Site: brandenburg
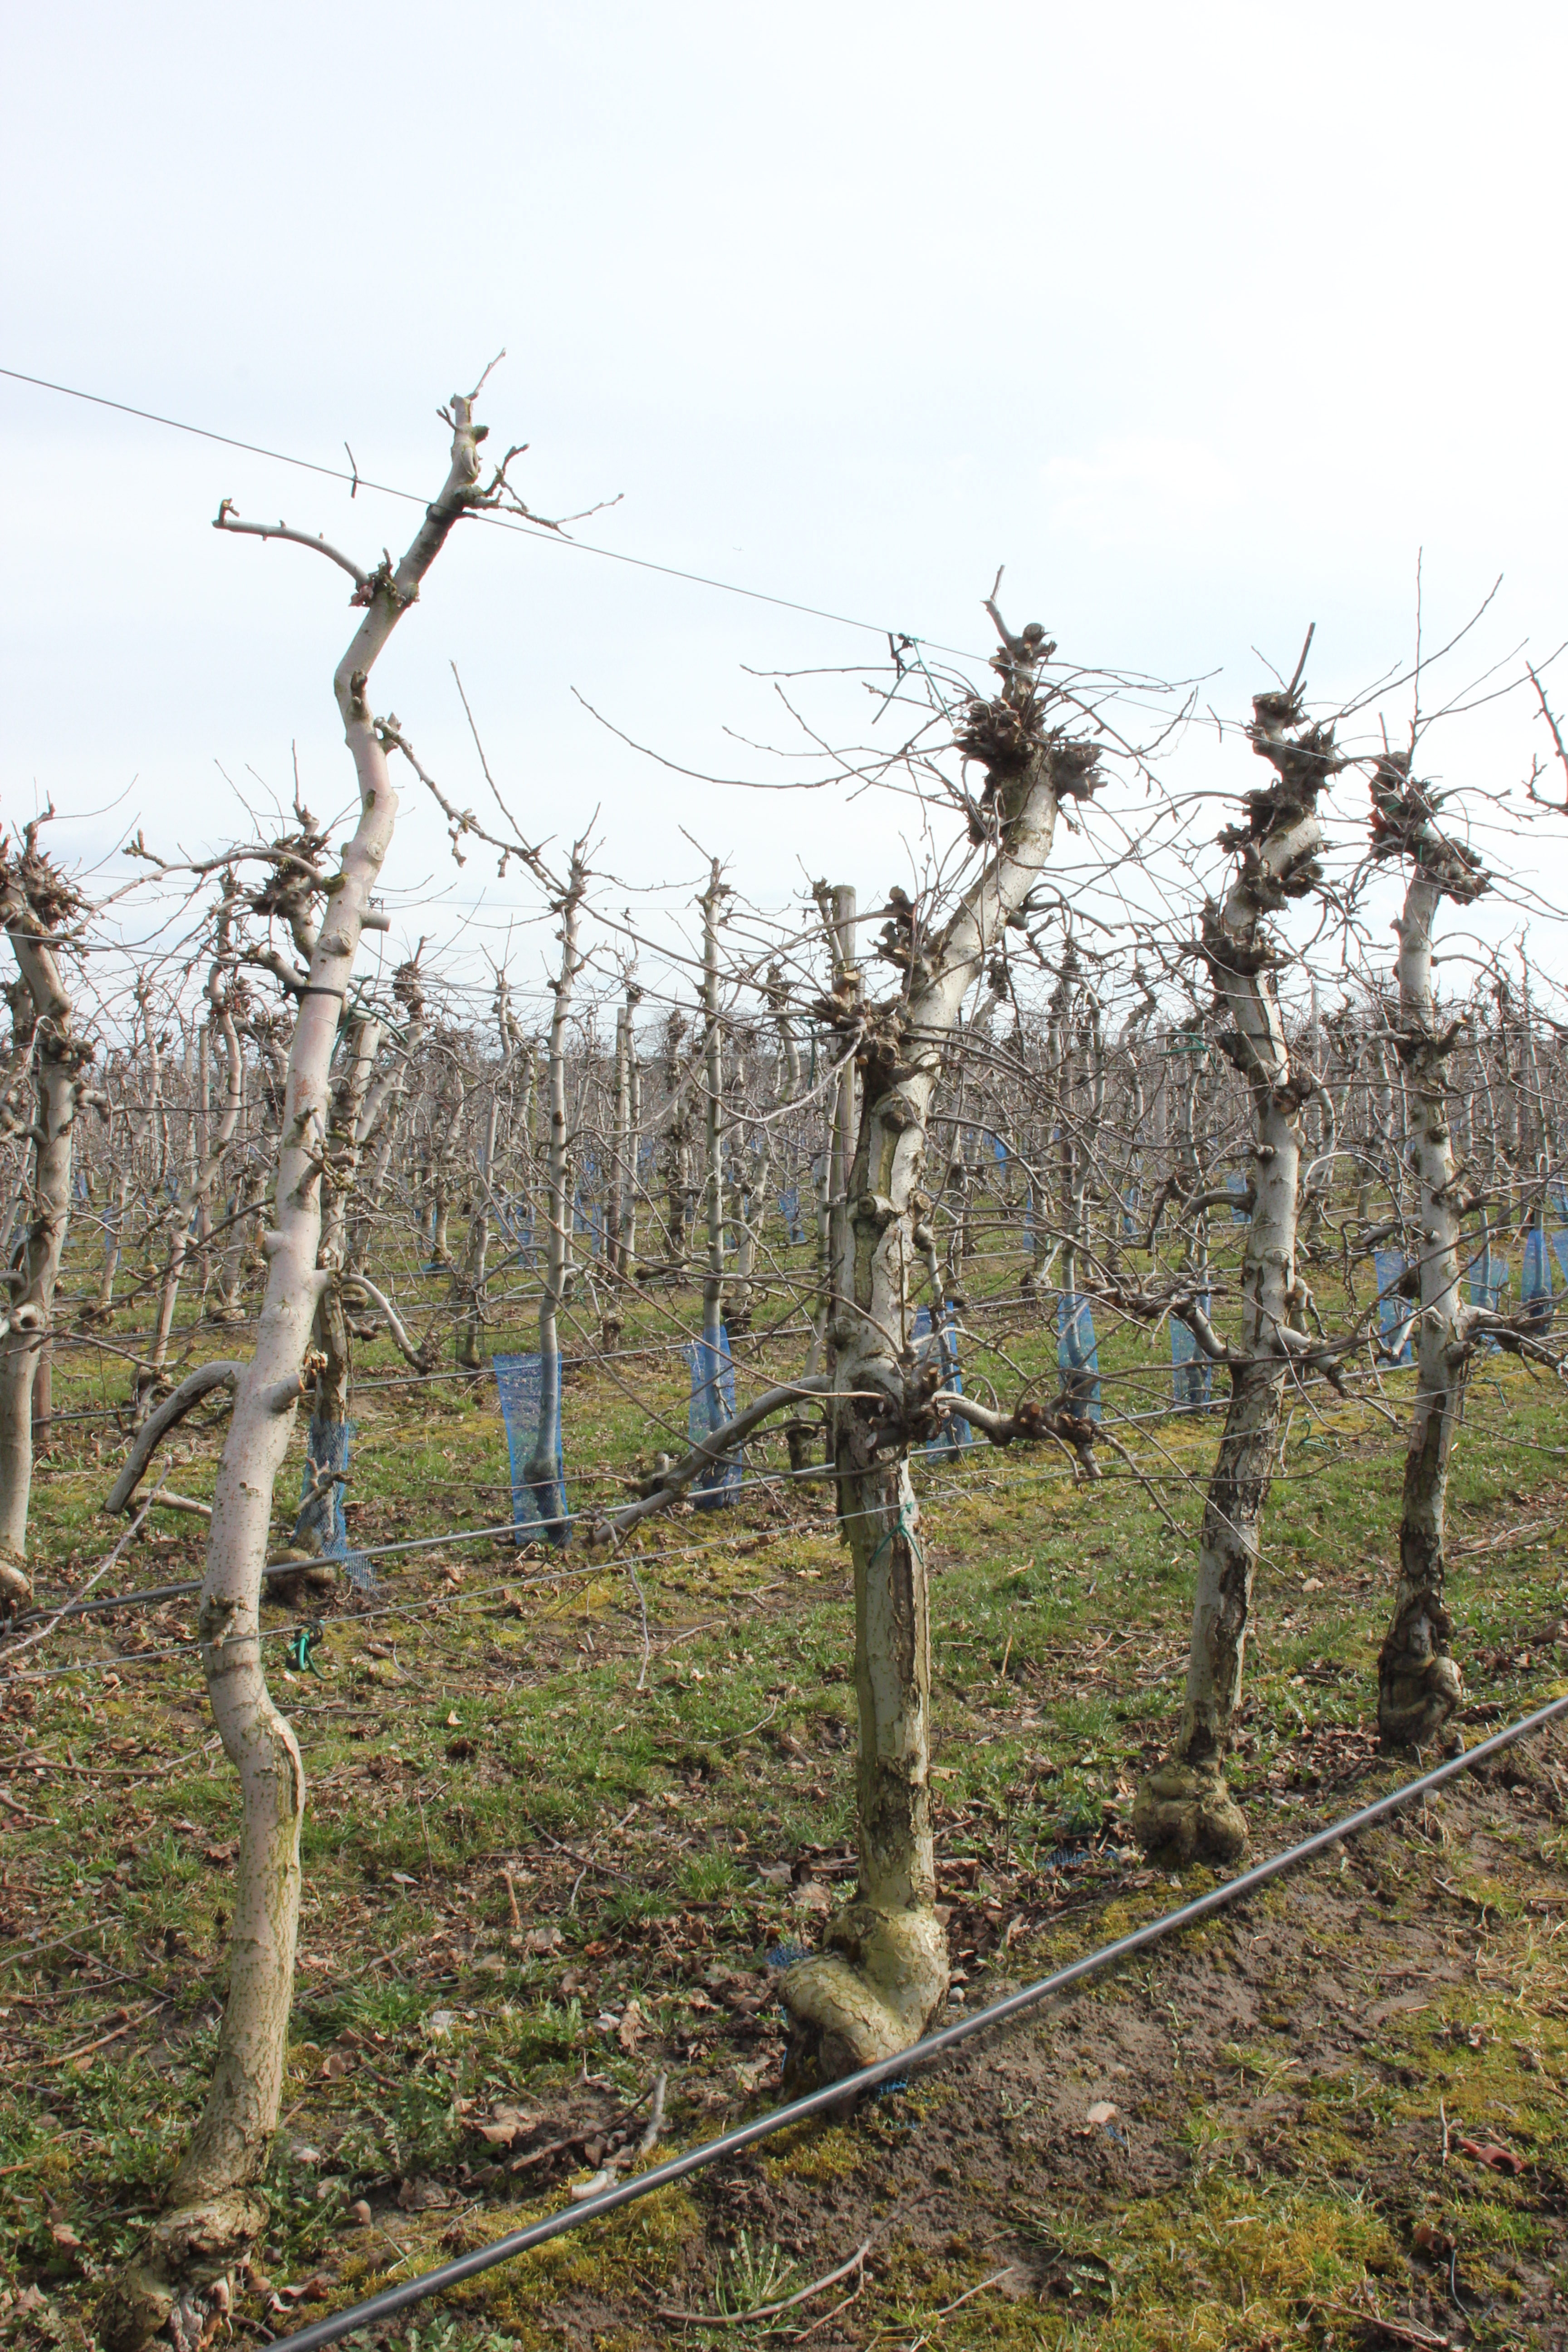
Growth stage (BBCH 01): Bud development